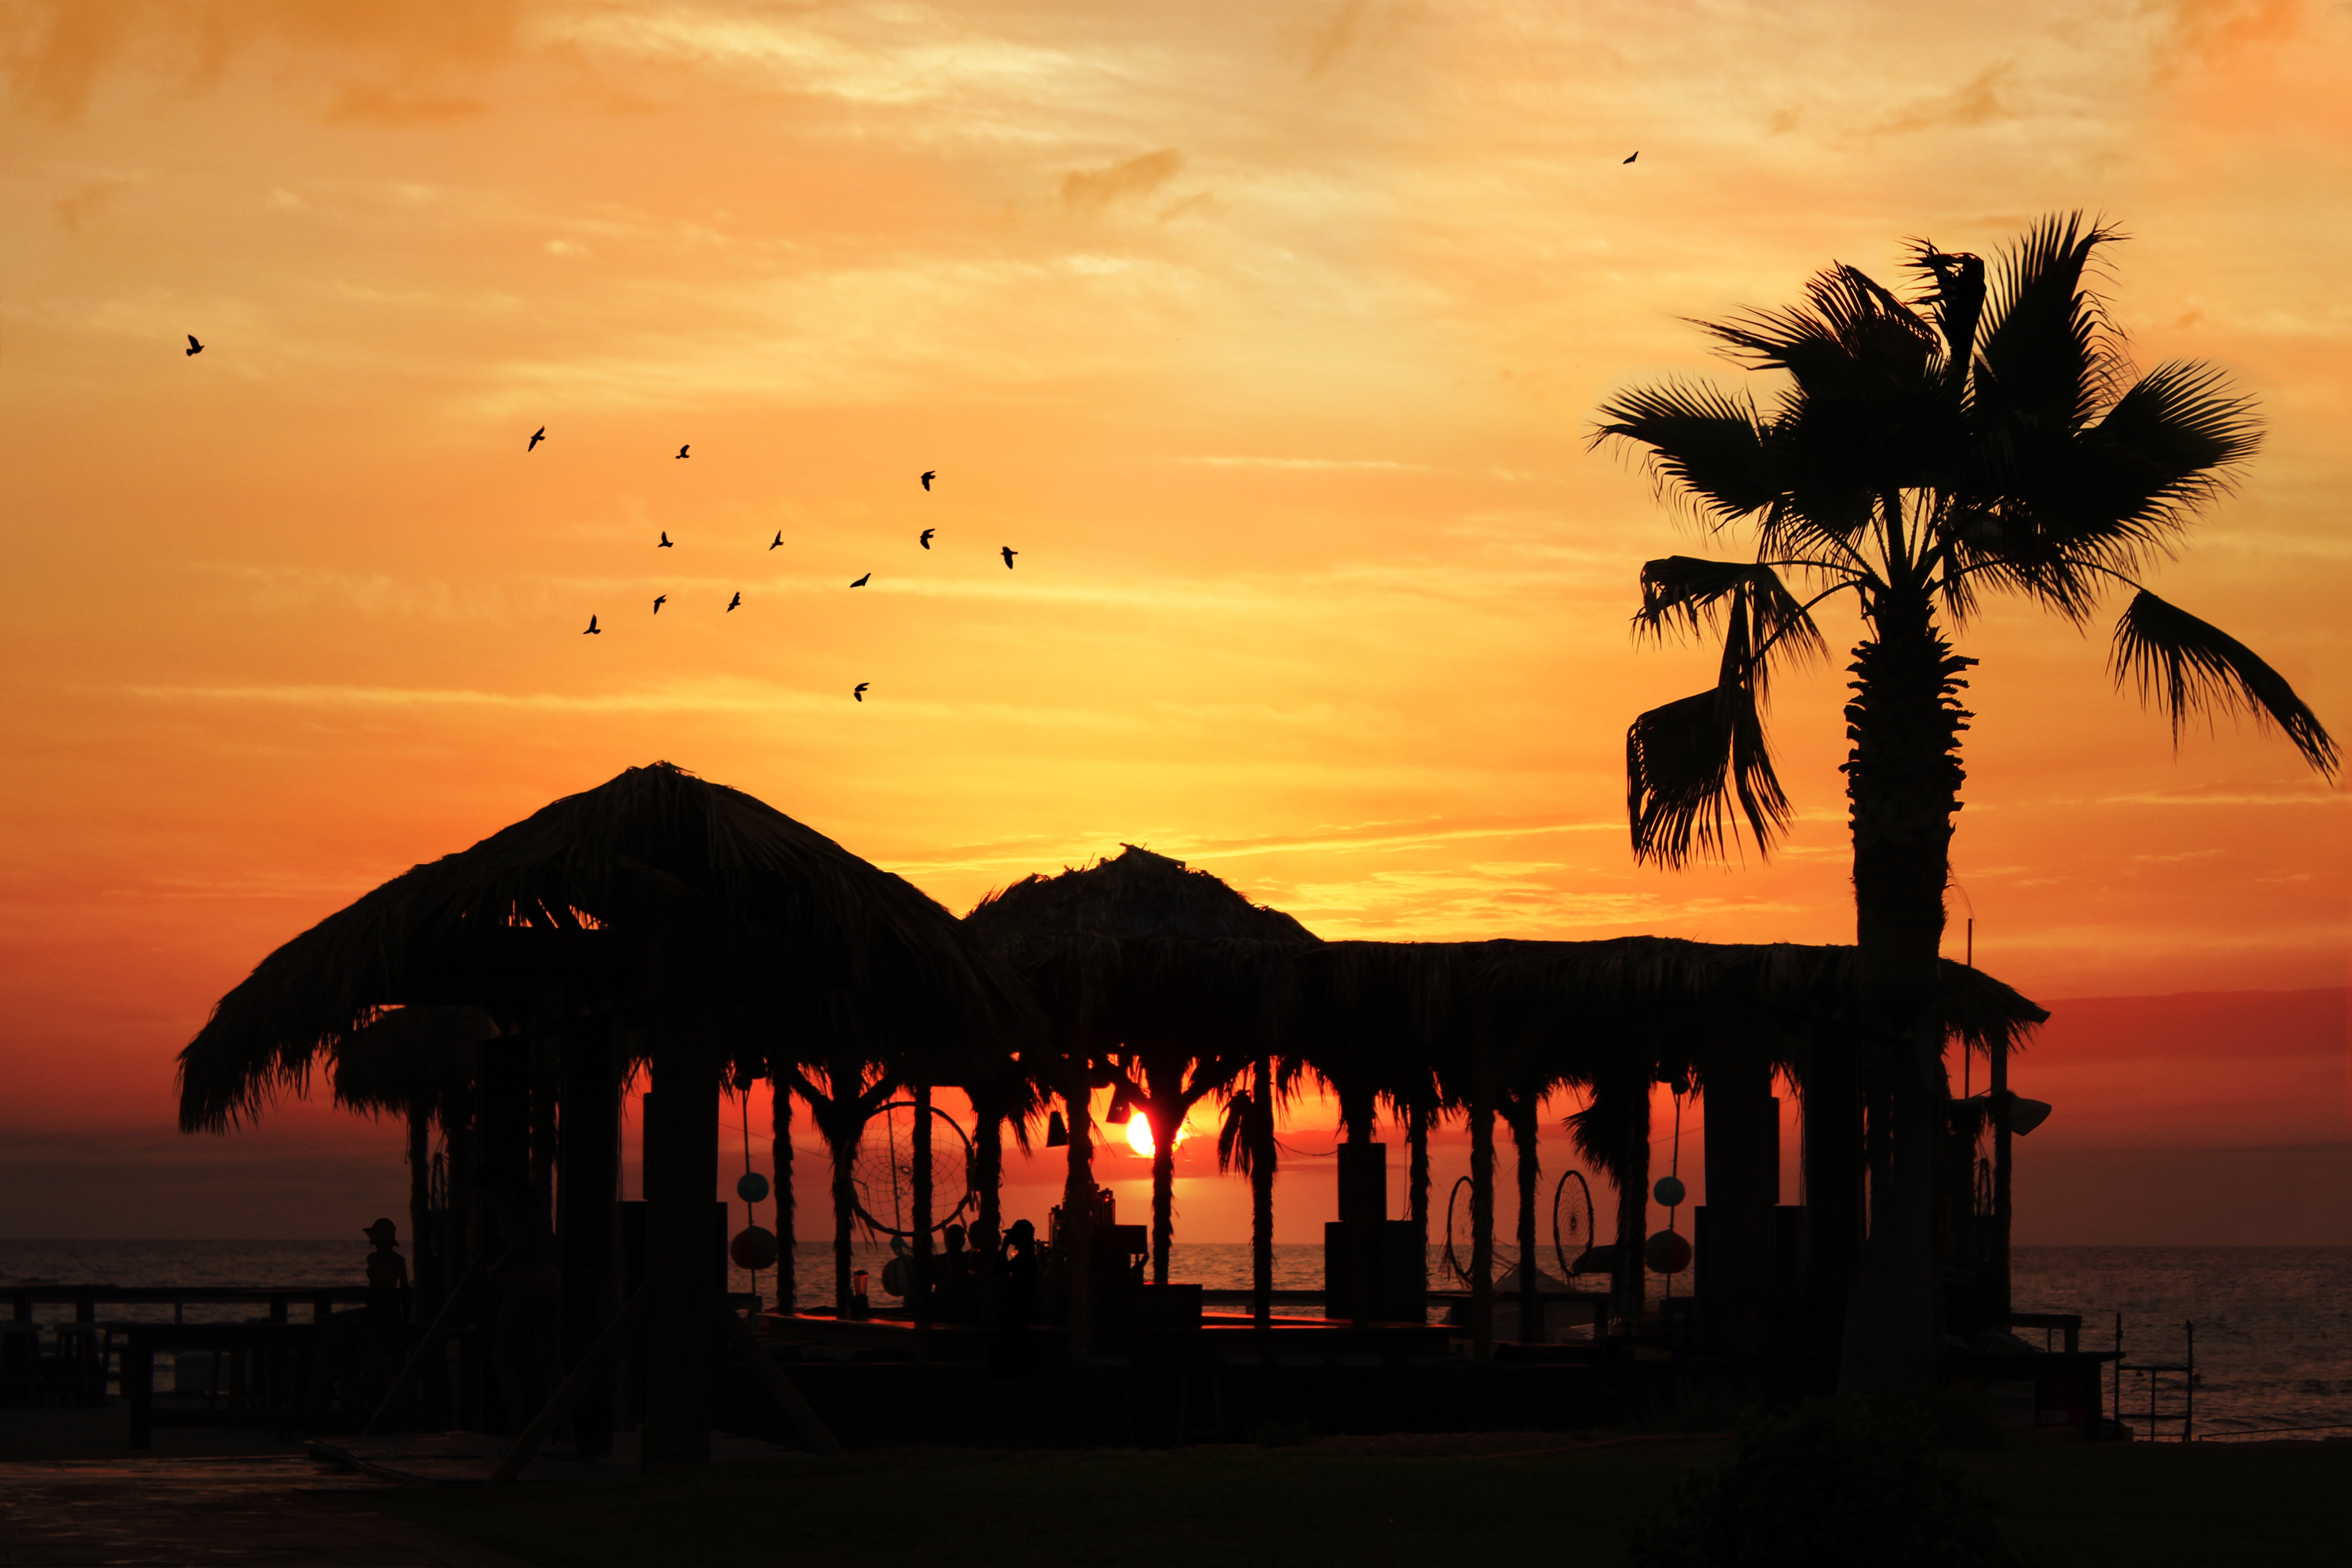
beach, sea, tree, ocean, horizon, silhouette, sky, sun, sunrise, sunset, morning, dawn, summer, vacation, dusk, evening, red, tropical, calm, hawaii, savanna, afterglow, beach sunset, sunset beach, arecales